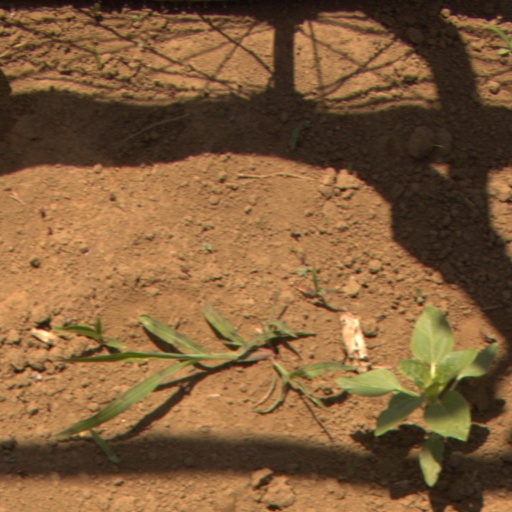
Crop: Jerusalem artichoke